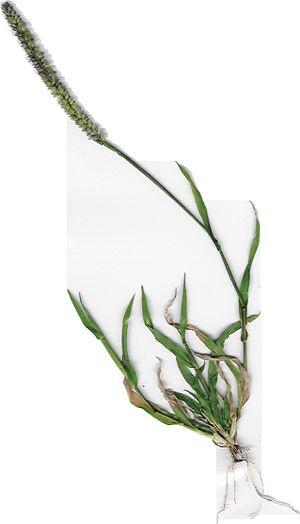
Tragus berteronianus est une espèce de plantes monocotylédones de la famille des Poaceae, sous-famille des Pooideae, originaire des régions tropicales de l'Ancien Monde.